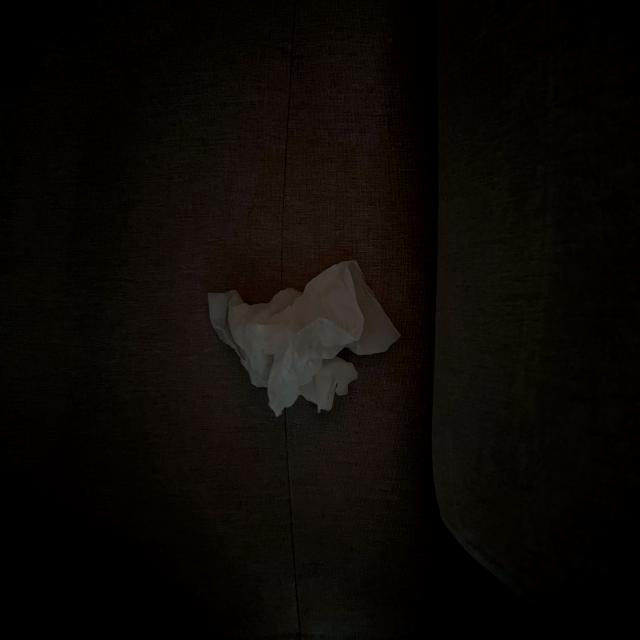
Label: tissues